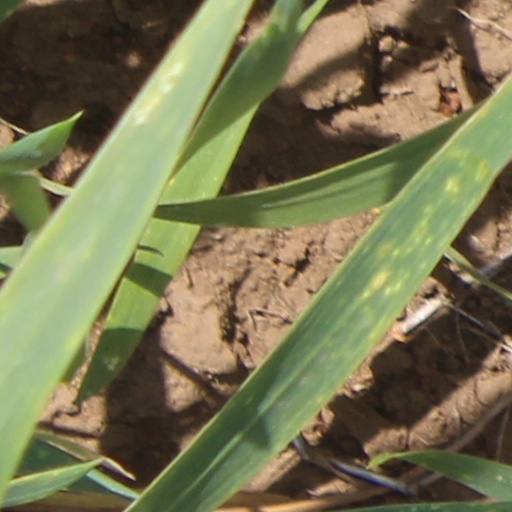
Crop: wheat